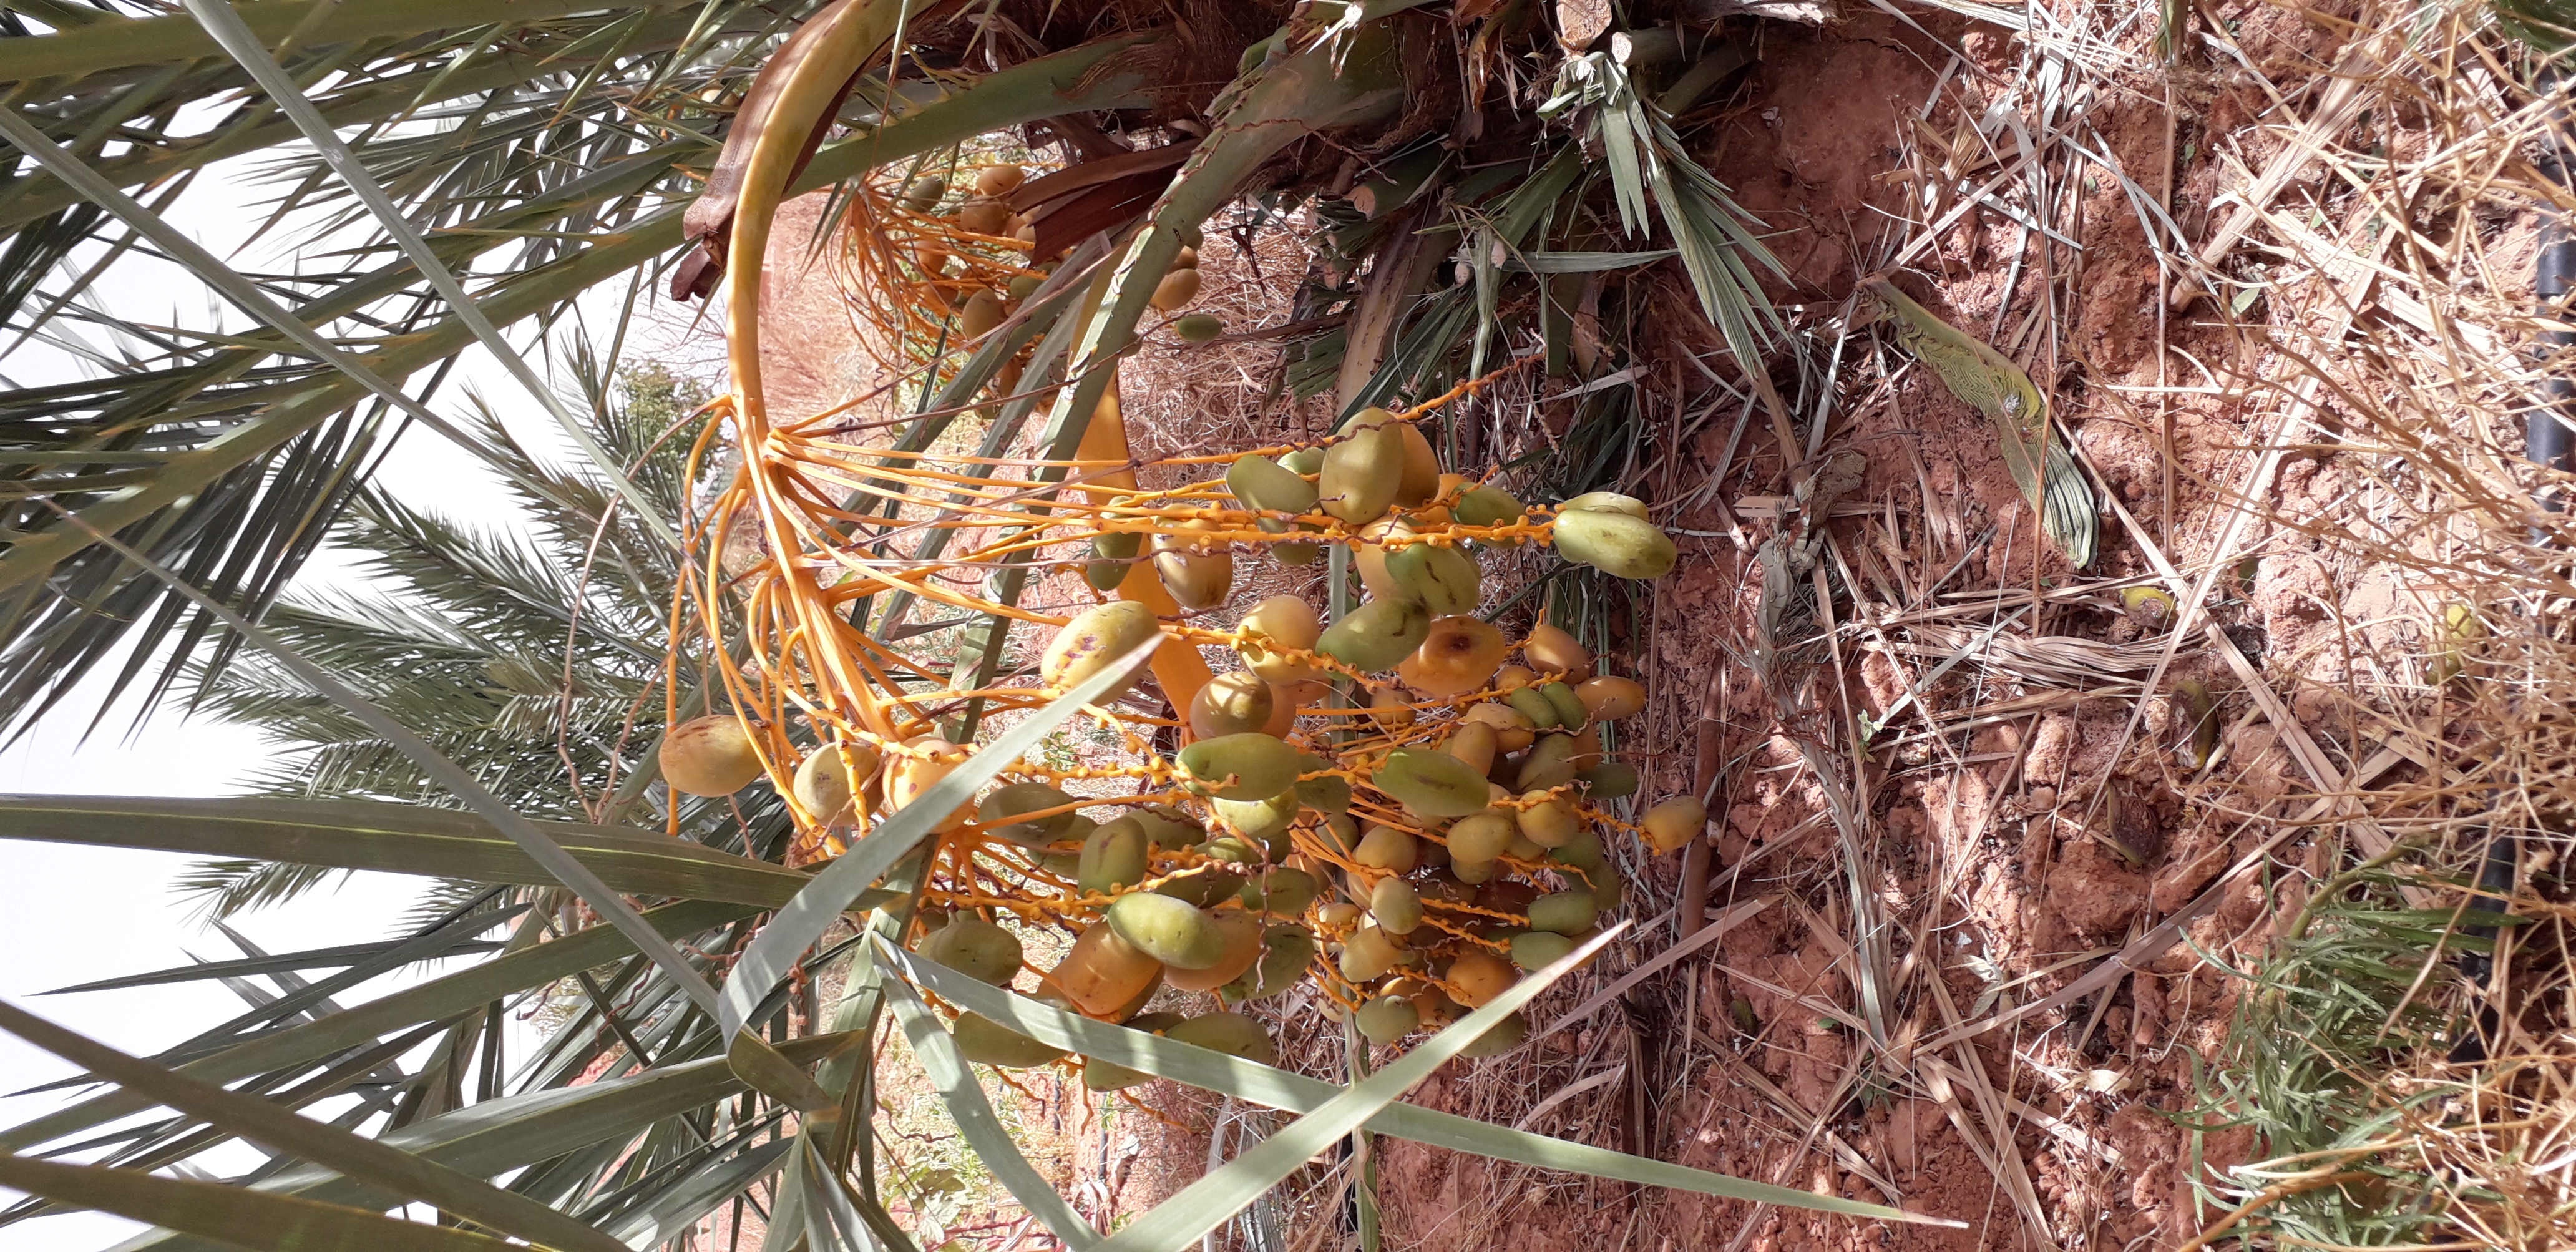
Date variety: Boumajhoul